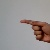
The image shows a hand gesture representing the letter 'G' in Indian Sign Language.